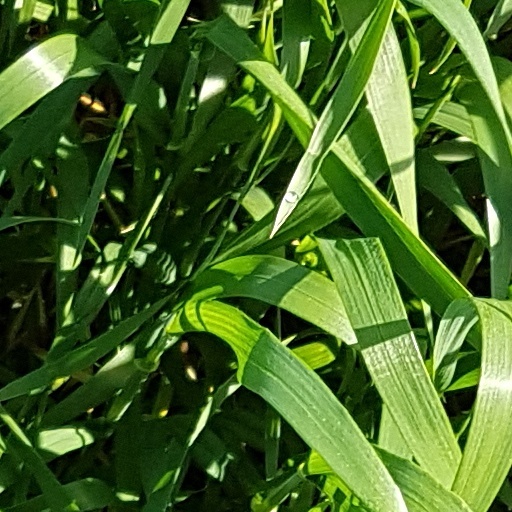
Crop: wheat